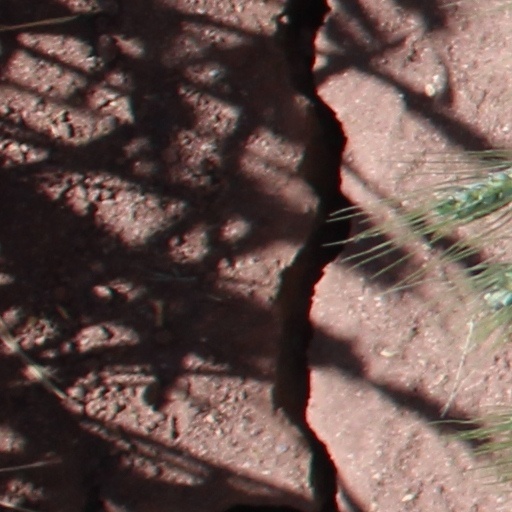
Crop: wheat